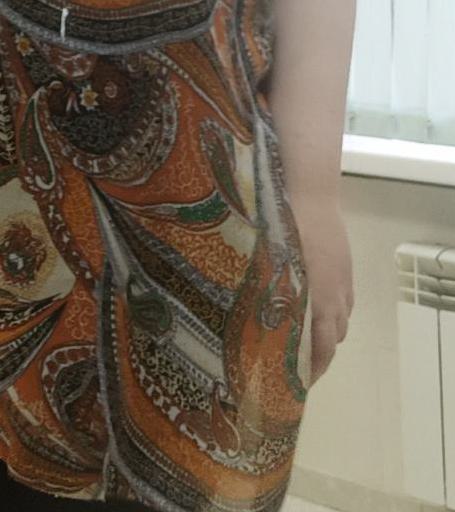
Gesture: no_gesture